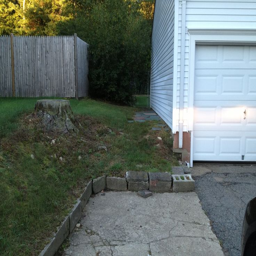
what to do when you need a retaining wall and steps with a low budget ?